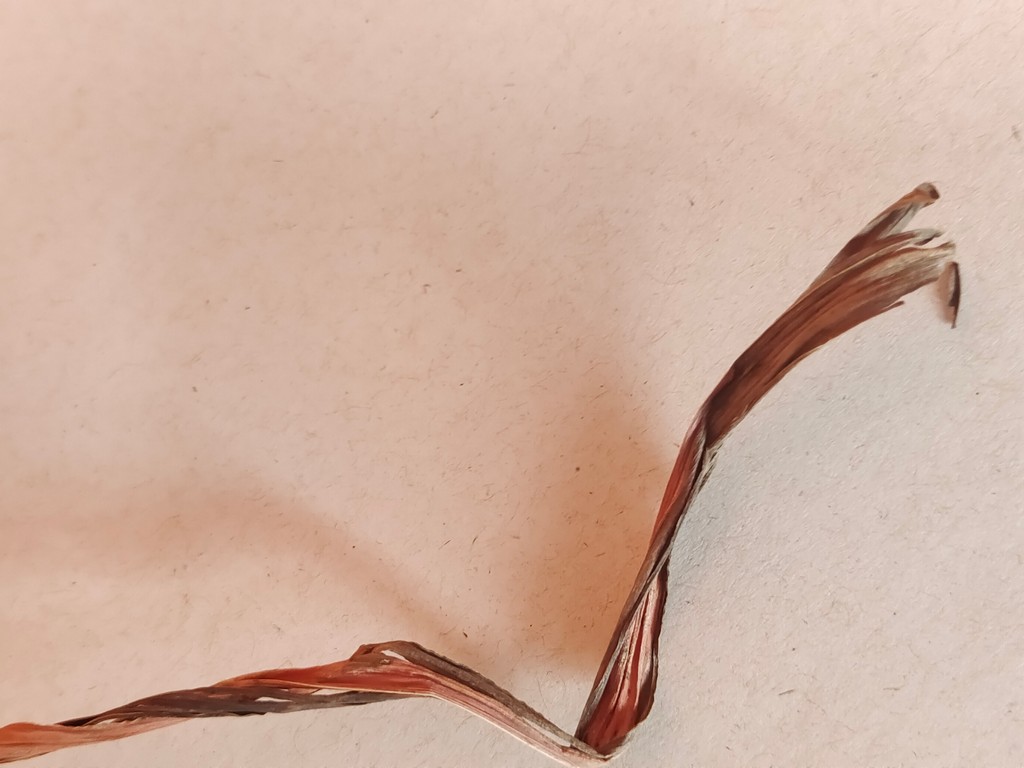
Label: Dried